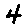
Label: 4